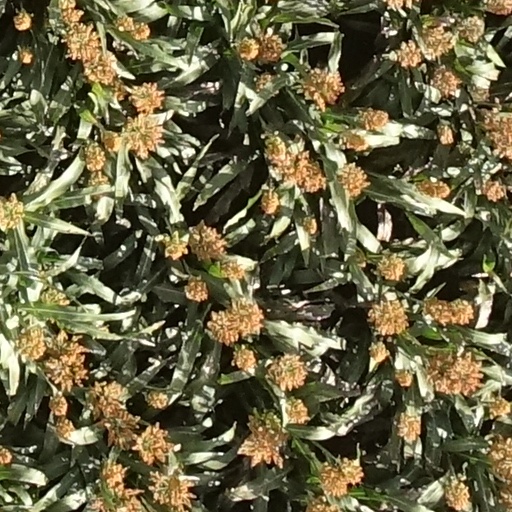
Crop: sorghum